Slavyansk-on-Kuban

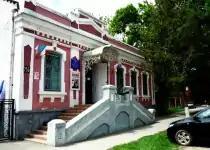
Slavonic Museum of Local History

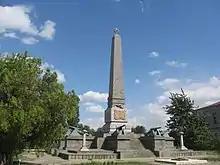
A Monument to Taman participants march of the Red Army

Of all festivals in the Slavonic calendar, the Festival of the Slavonic Culture is without doubt the most important and colorful. The full name of the holiday - the Day of Slavic Writing and Culture. There are many talented people on the festival. In Slavonic region gather guests from near and far abroad, the inhabitants of the Kuban and other regions of Russia, to share part of their soul, carefully storing a wealth of national cultures. Many pies, soup and dumplings is cooked. Slavonic hut works during the festival. The keeping traditions is very importance in this region. People are proud of the traditions of their country, so they pass them from ancestors to descendants.